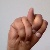
The image shows a hand gesture representing the letter 'N' in Indian Sign Language.